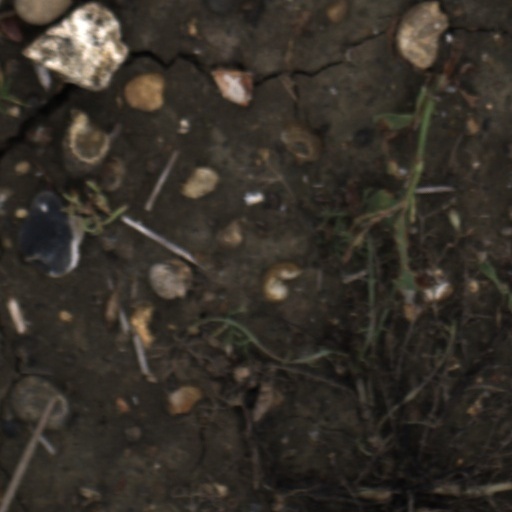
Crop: wheat